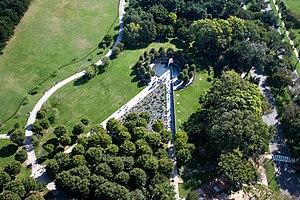
Le mémorial des vétérans de la guerre de Corée est un mémorial situé dans le West Potomac Park de Washington, honorant les soldats ayant participé à la guerre de Corée. Il a été inauguré le 27 juillet 1995.
La ville de Washington compte de nombreuses sculptures en plein air. La Smithsonian Institution en compte près de 900 dans son inventaire. En plus des plus célèbres monuments et mémoriaux de la capitale, de nombreuses personnalités reconnues comme des héros nationaux ont été honorées, à titre posthume, une statue les représentant dans un parc ou une place publique. Certains de ces personnages de l'histoire américaine sont représentés plusieurs fois dans la capitale. Abraham Lincoln, par exemple, est représenté par au moins trois sculptures, dont celles au Lincoln Memorial, au Lincoln Park, et à l'ancienne Cour supérieure du district de Columbia. Plusieurs personnalités internationales, telles Mohandas Karamchand Gandhi, ont également été immortalisées par des statues. D'autres figures humaines ne font référence à aucun personnage historique telle par exemple la statue de la Liberté qui ne doit pas être confondue avec la statue de la Liberté à New York, statue allégorique de 19 ½ pieds de haut qui repose au sommet du dôme du Capitole.